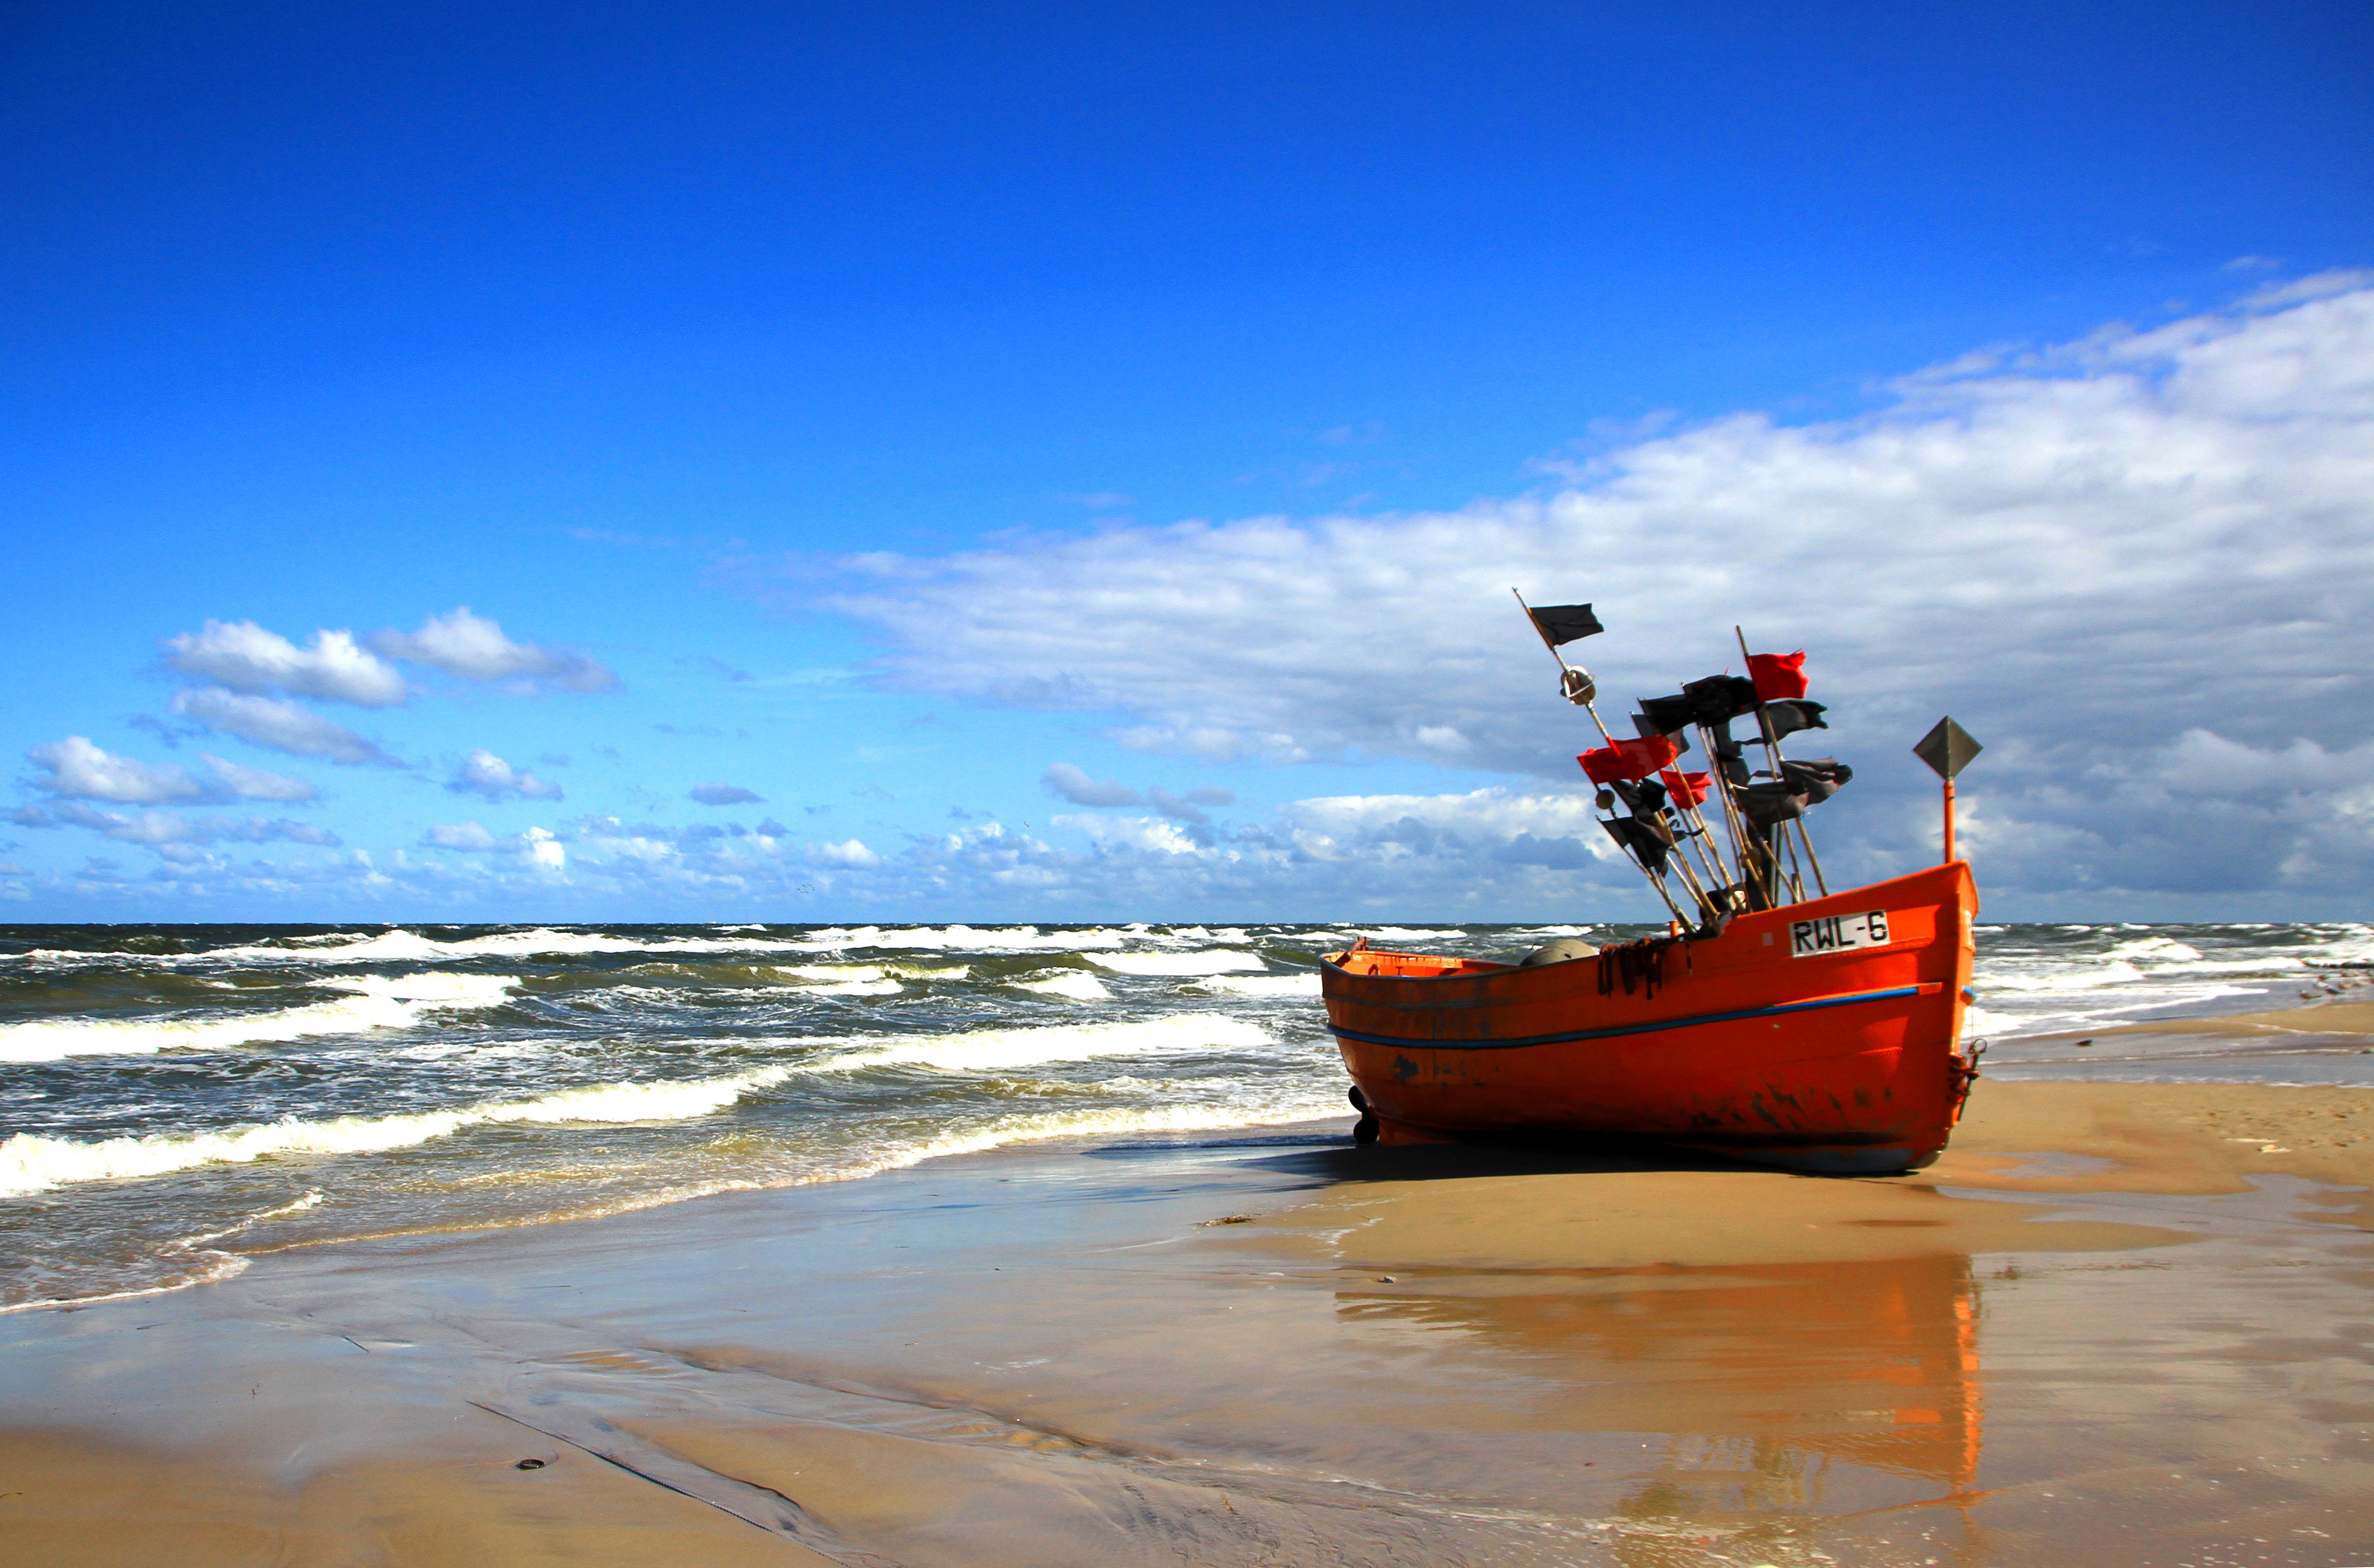
beach, sea, coast, sand, ocean, boat, shore, wave, vacation, boot, vehicle, bay, body of water, fishing boat, boating, watercraft, fischer, baltic sea